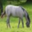
Label: horse